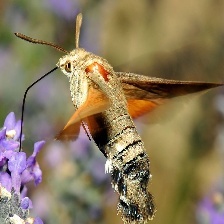
Species: HUMMING BIRD HAWK MOTH